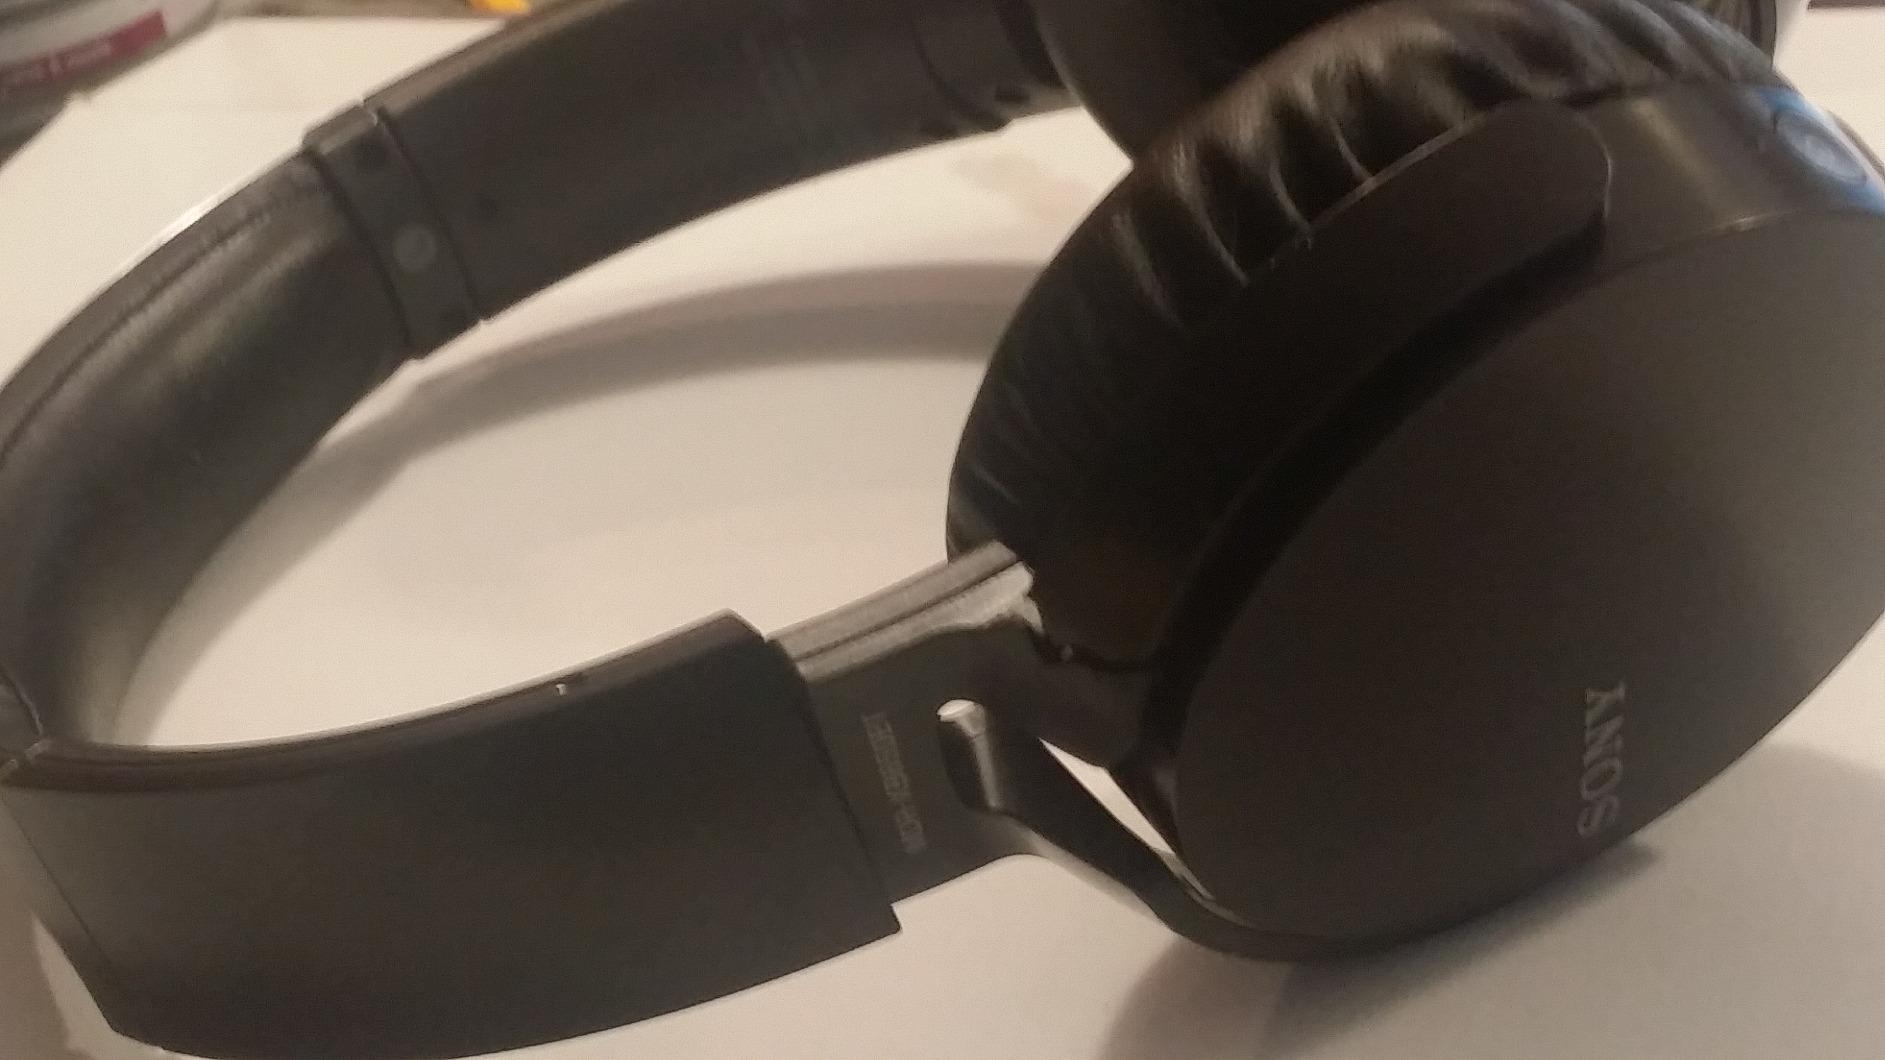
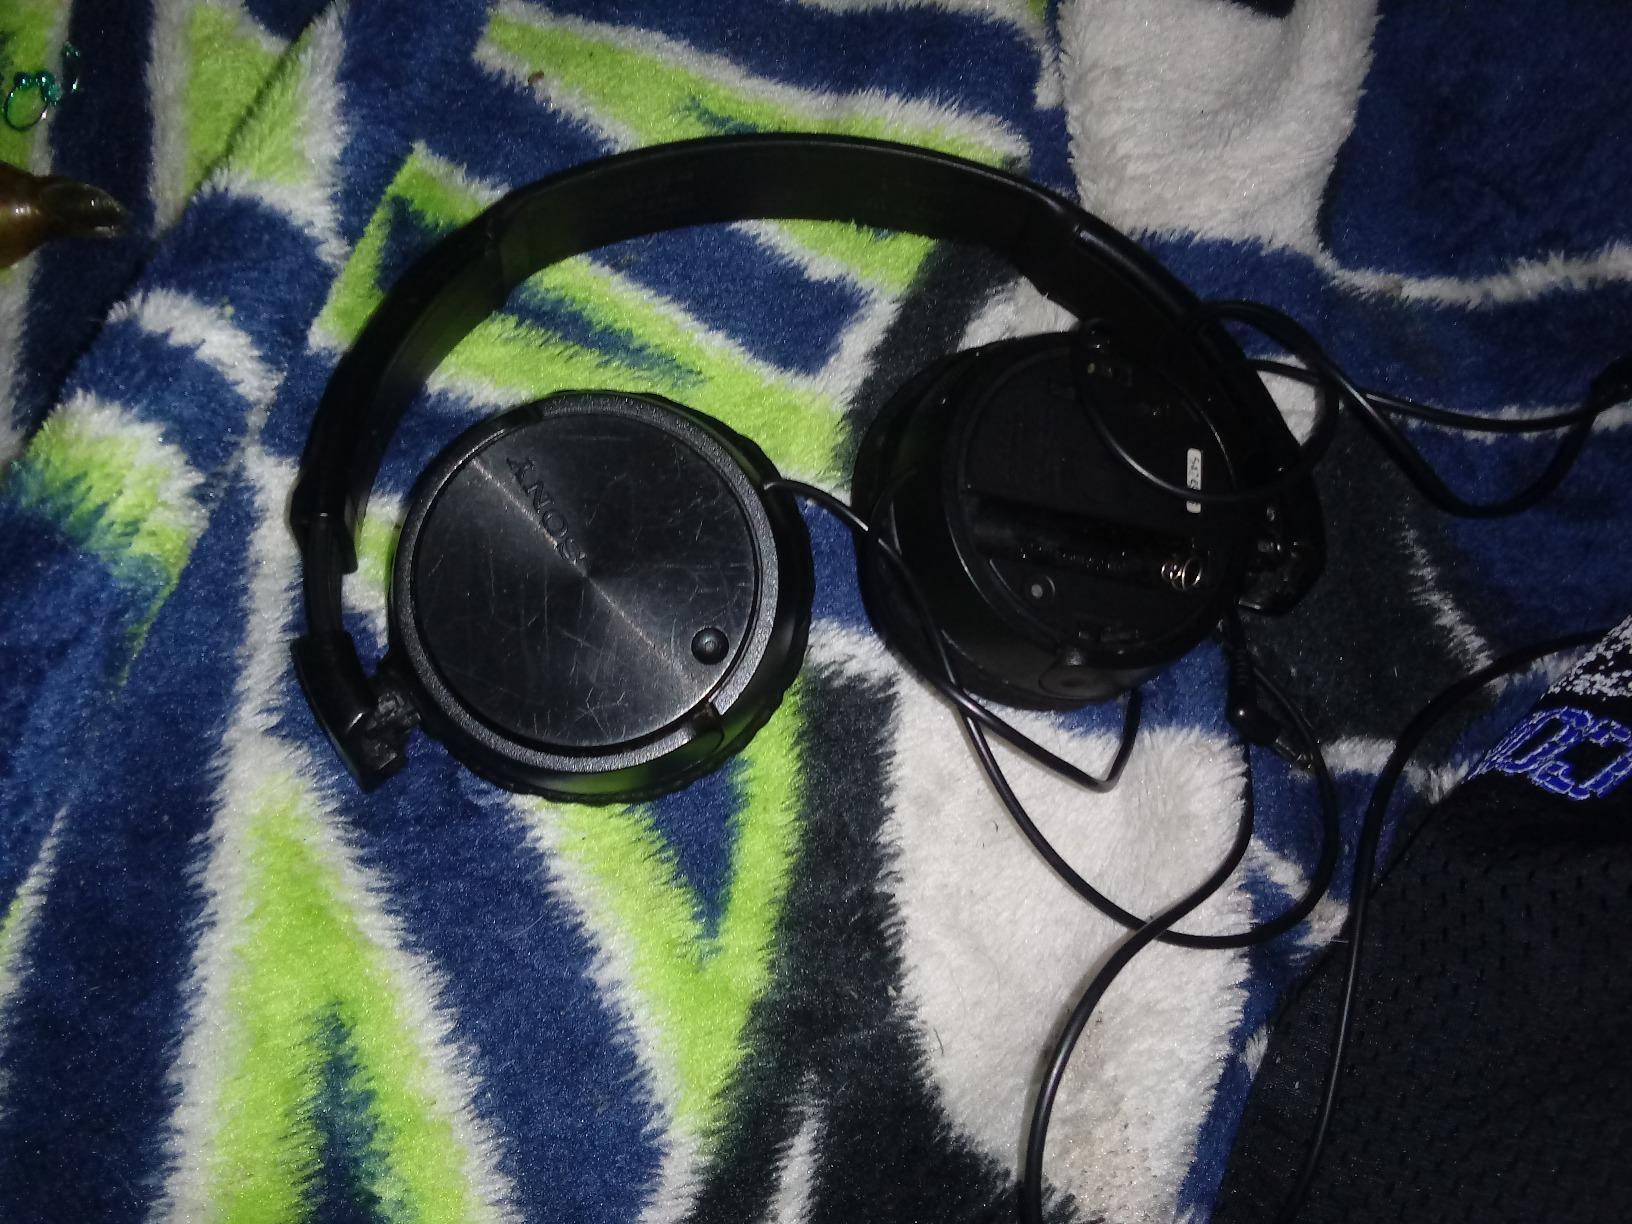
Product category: headphones
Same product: no